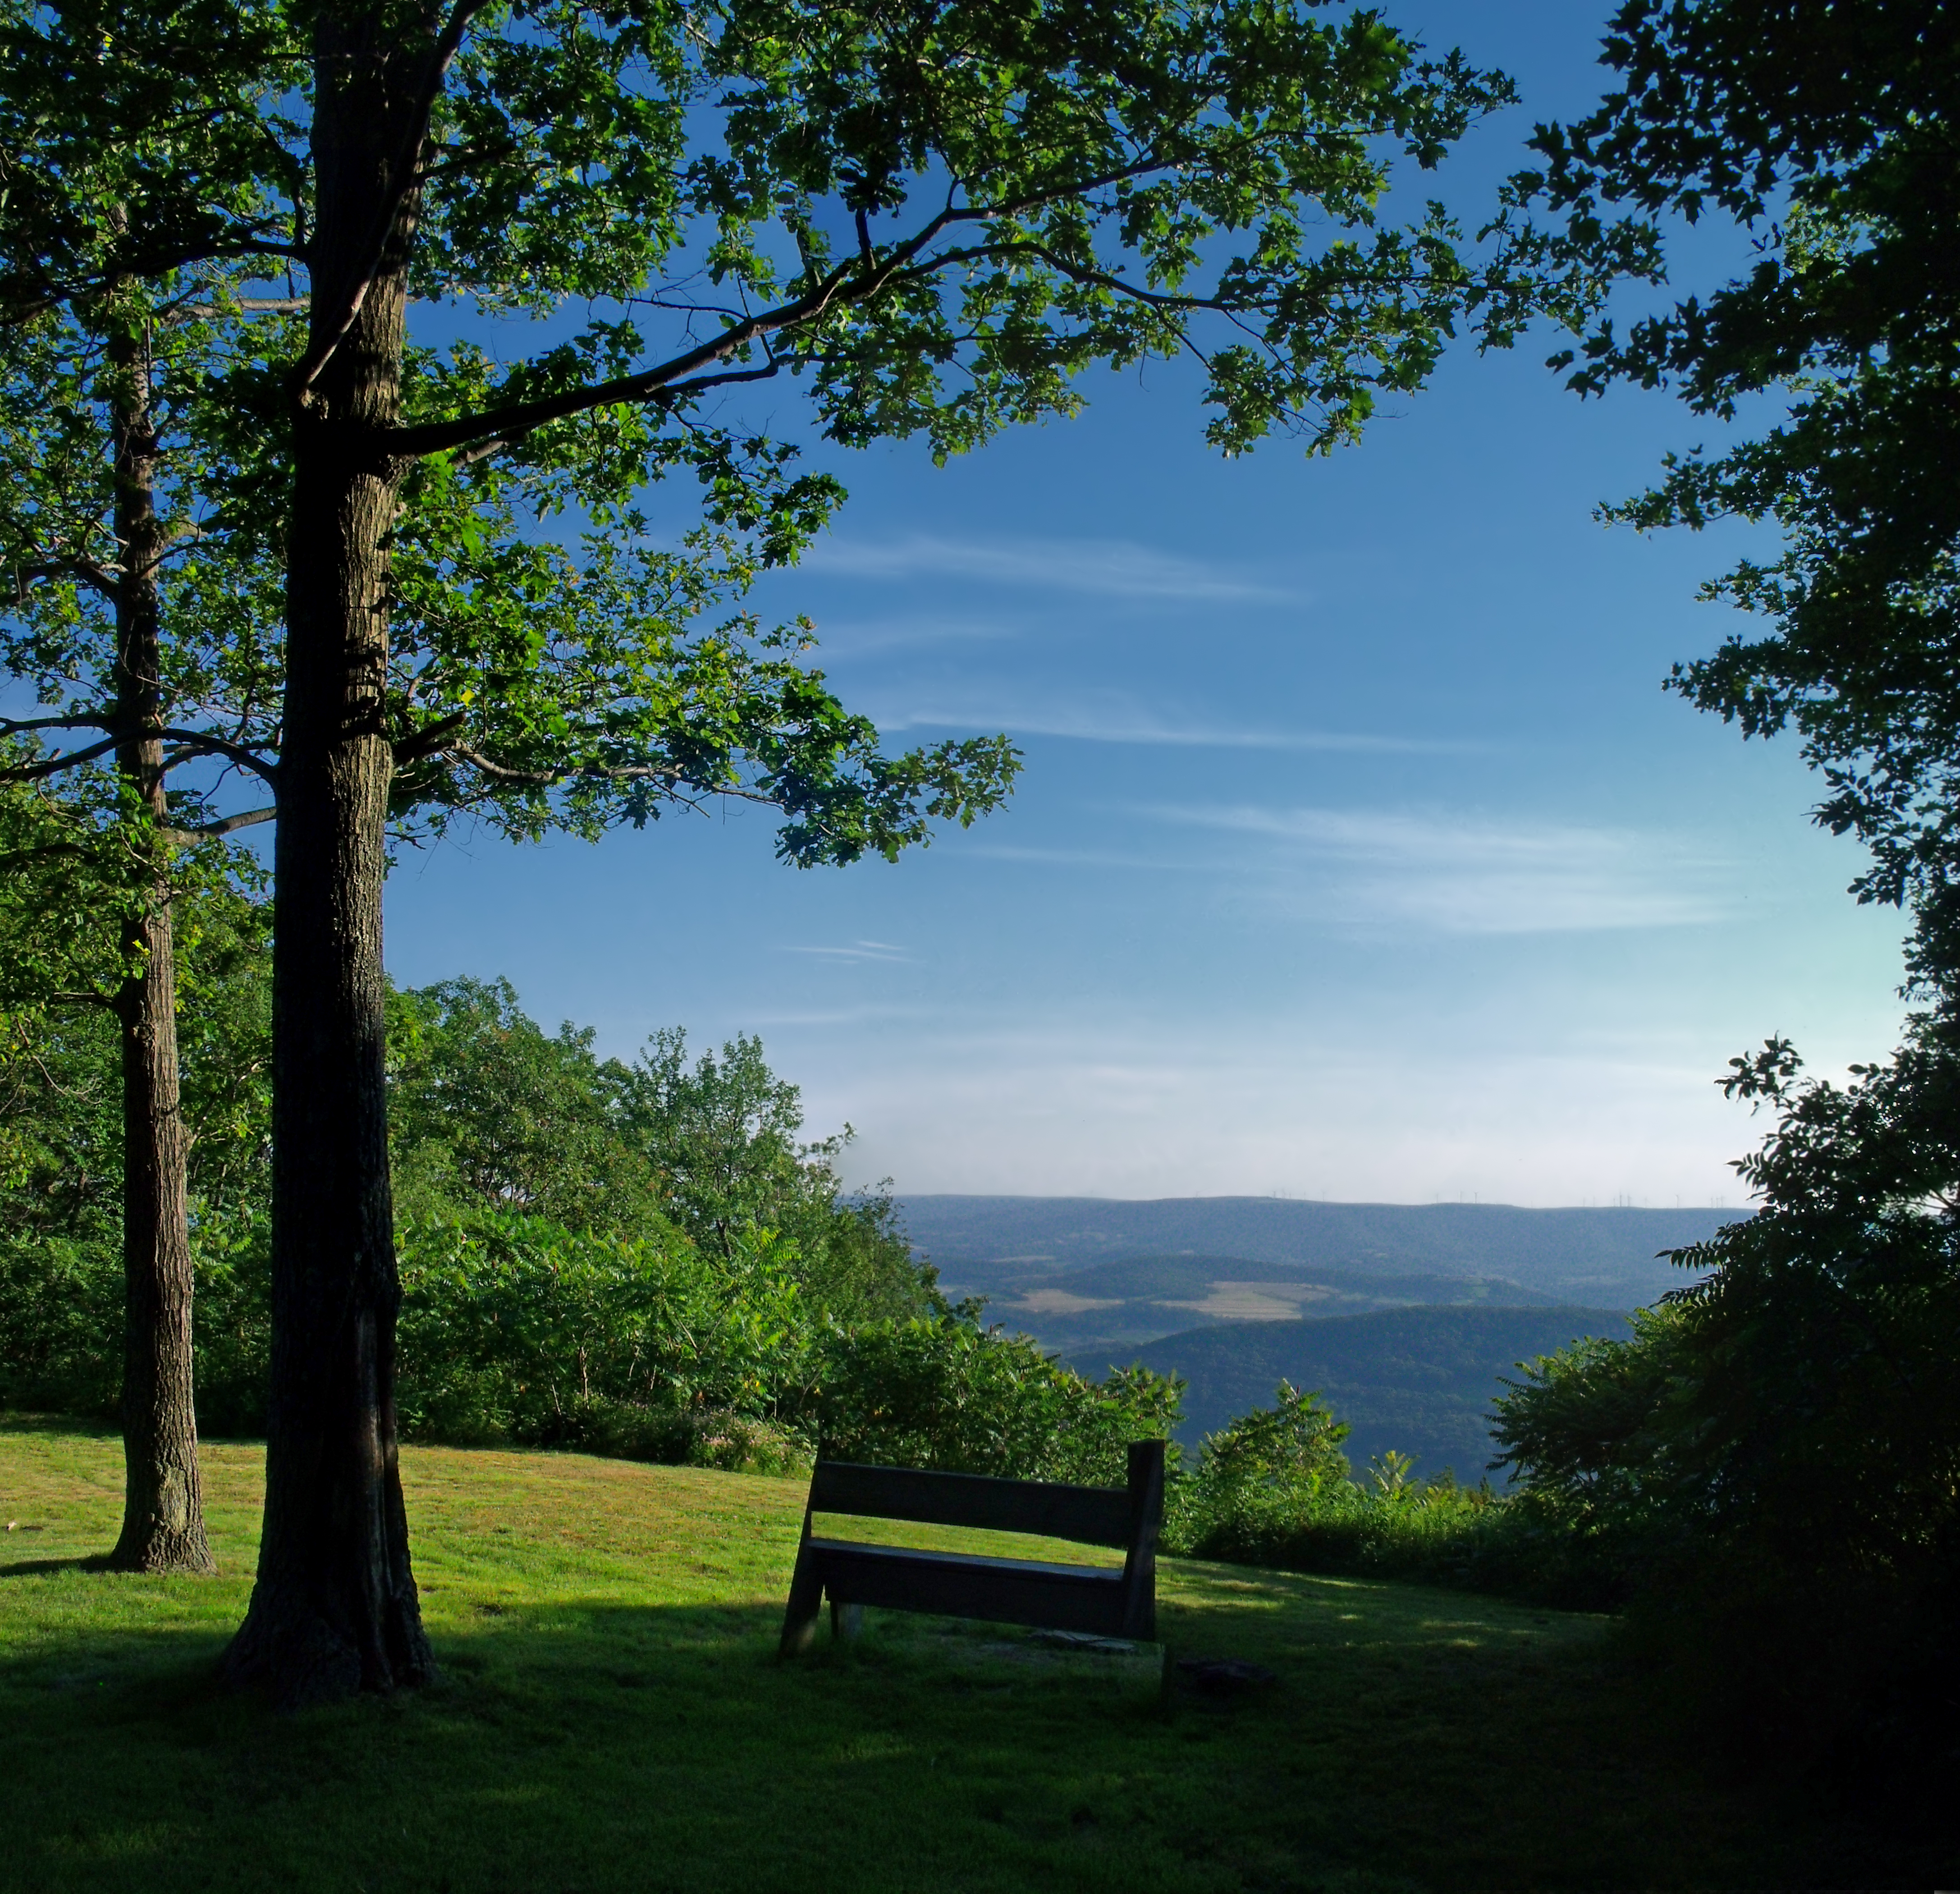
landscape, tree, nature, forest, grass, plant, sky, meadow, sunlight, morning, leaf, hill, lake, valley, summer, rural, green, autumn, park, hills, creativecommons, clouds, mountains, pennsylvania, endlessmountains, cirrus, bradfordcounty, armeniamountain, woodland, habitat, rural area, mtpisgah, mountpisgah, mountpisgahcountypark, mtpisgahcountypark, natural environment, woody plant